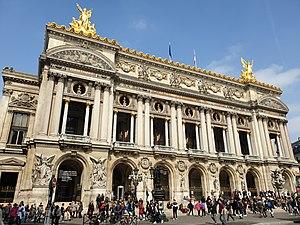
Palais Garnier - 2019-03-23
L’opéra Garnier, ou palais Garnier, est un théâtre national qui a la vocation d'être une académie de musique, de chorégraphie et de poésie lyrique ; il est un élément majeur du patrimoine du 9ᵉ arrondissement de Paris et de la capitale. Il est situé place de l'Opéra, à l'extrémité nord de l'avenue de l'Opéra et au carrefour de nombreuses voies. Il est accessible par le métro, par le RER et par le bus. L'édifice s'impose comme un monument particulièrement représentatif de l'architecture éclectique et du style historiciste de la seconde moitié du XIXᵉ siècle. Sur une conception de l’architecte Charles Garnier retenue à la suite d’un concours, sa construction, décidée par Napoléon III dans le cadre des transformations de Paris menées par le préfet Haussmann et interrompue par la guerre de 1870, fut reprise au début de la Troisième République, après la destruction par incendie de l’opéra Le Peletier en 1873. Le bâtiment est inauguré le 5 janvier 1875 par le président Mac Mahon sous la IIIᵉ République.